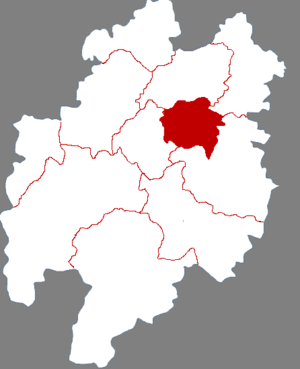
Le district de Wutongqiao est une subdivision administrative de la province du Sichuan en Chine. Il est placé sous la juridiction de la ville-préfecture de Leshan.